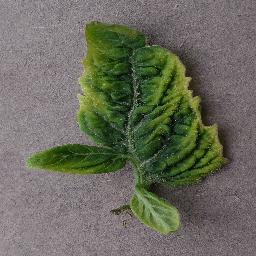
Label: Tomato___Tomato_Yellow_Leaf_Curl_Virus